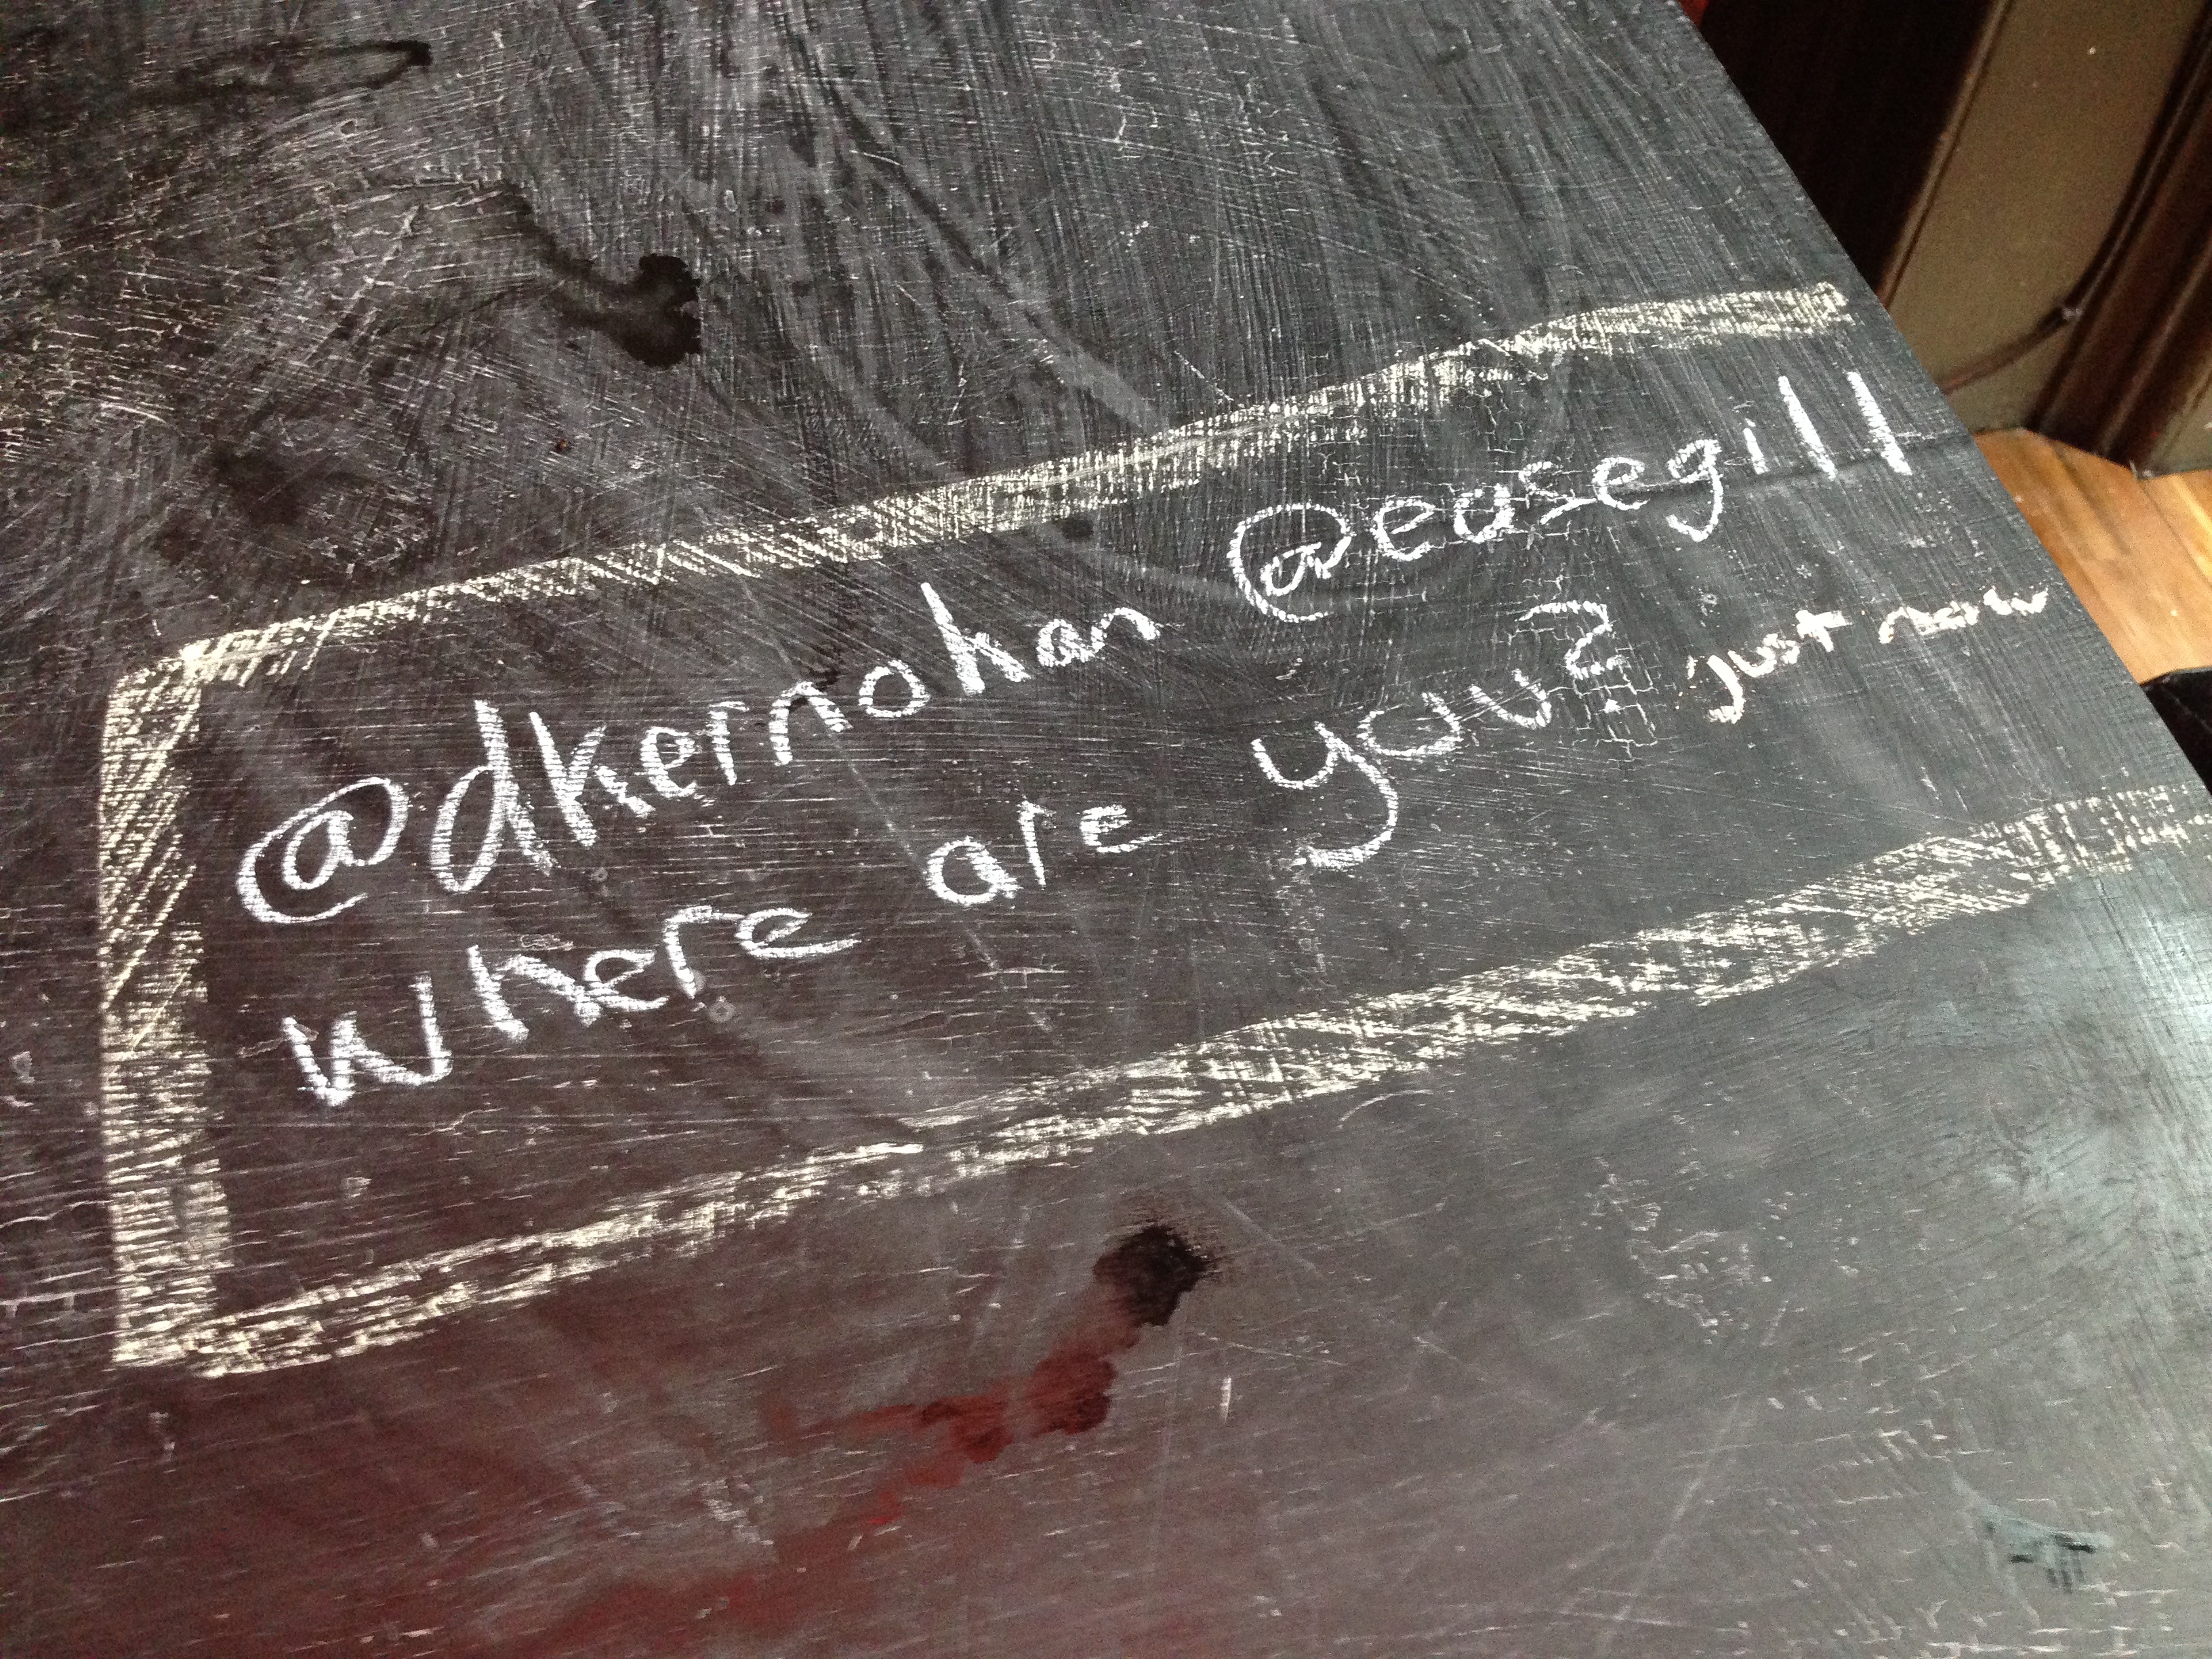
wood, material, art, text